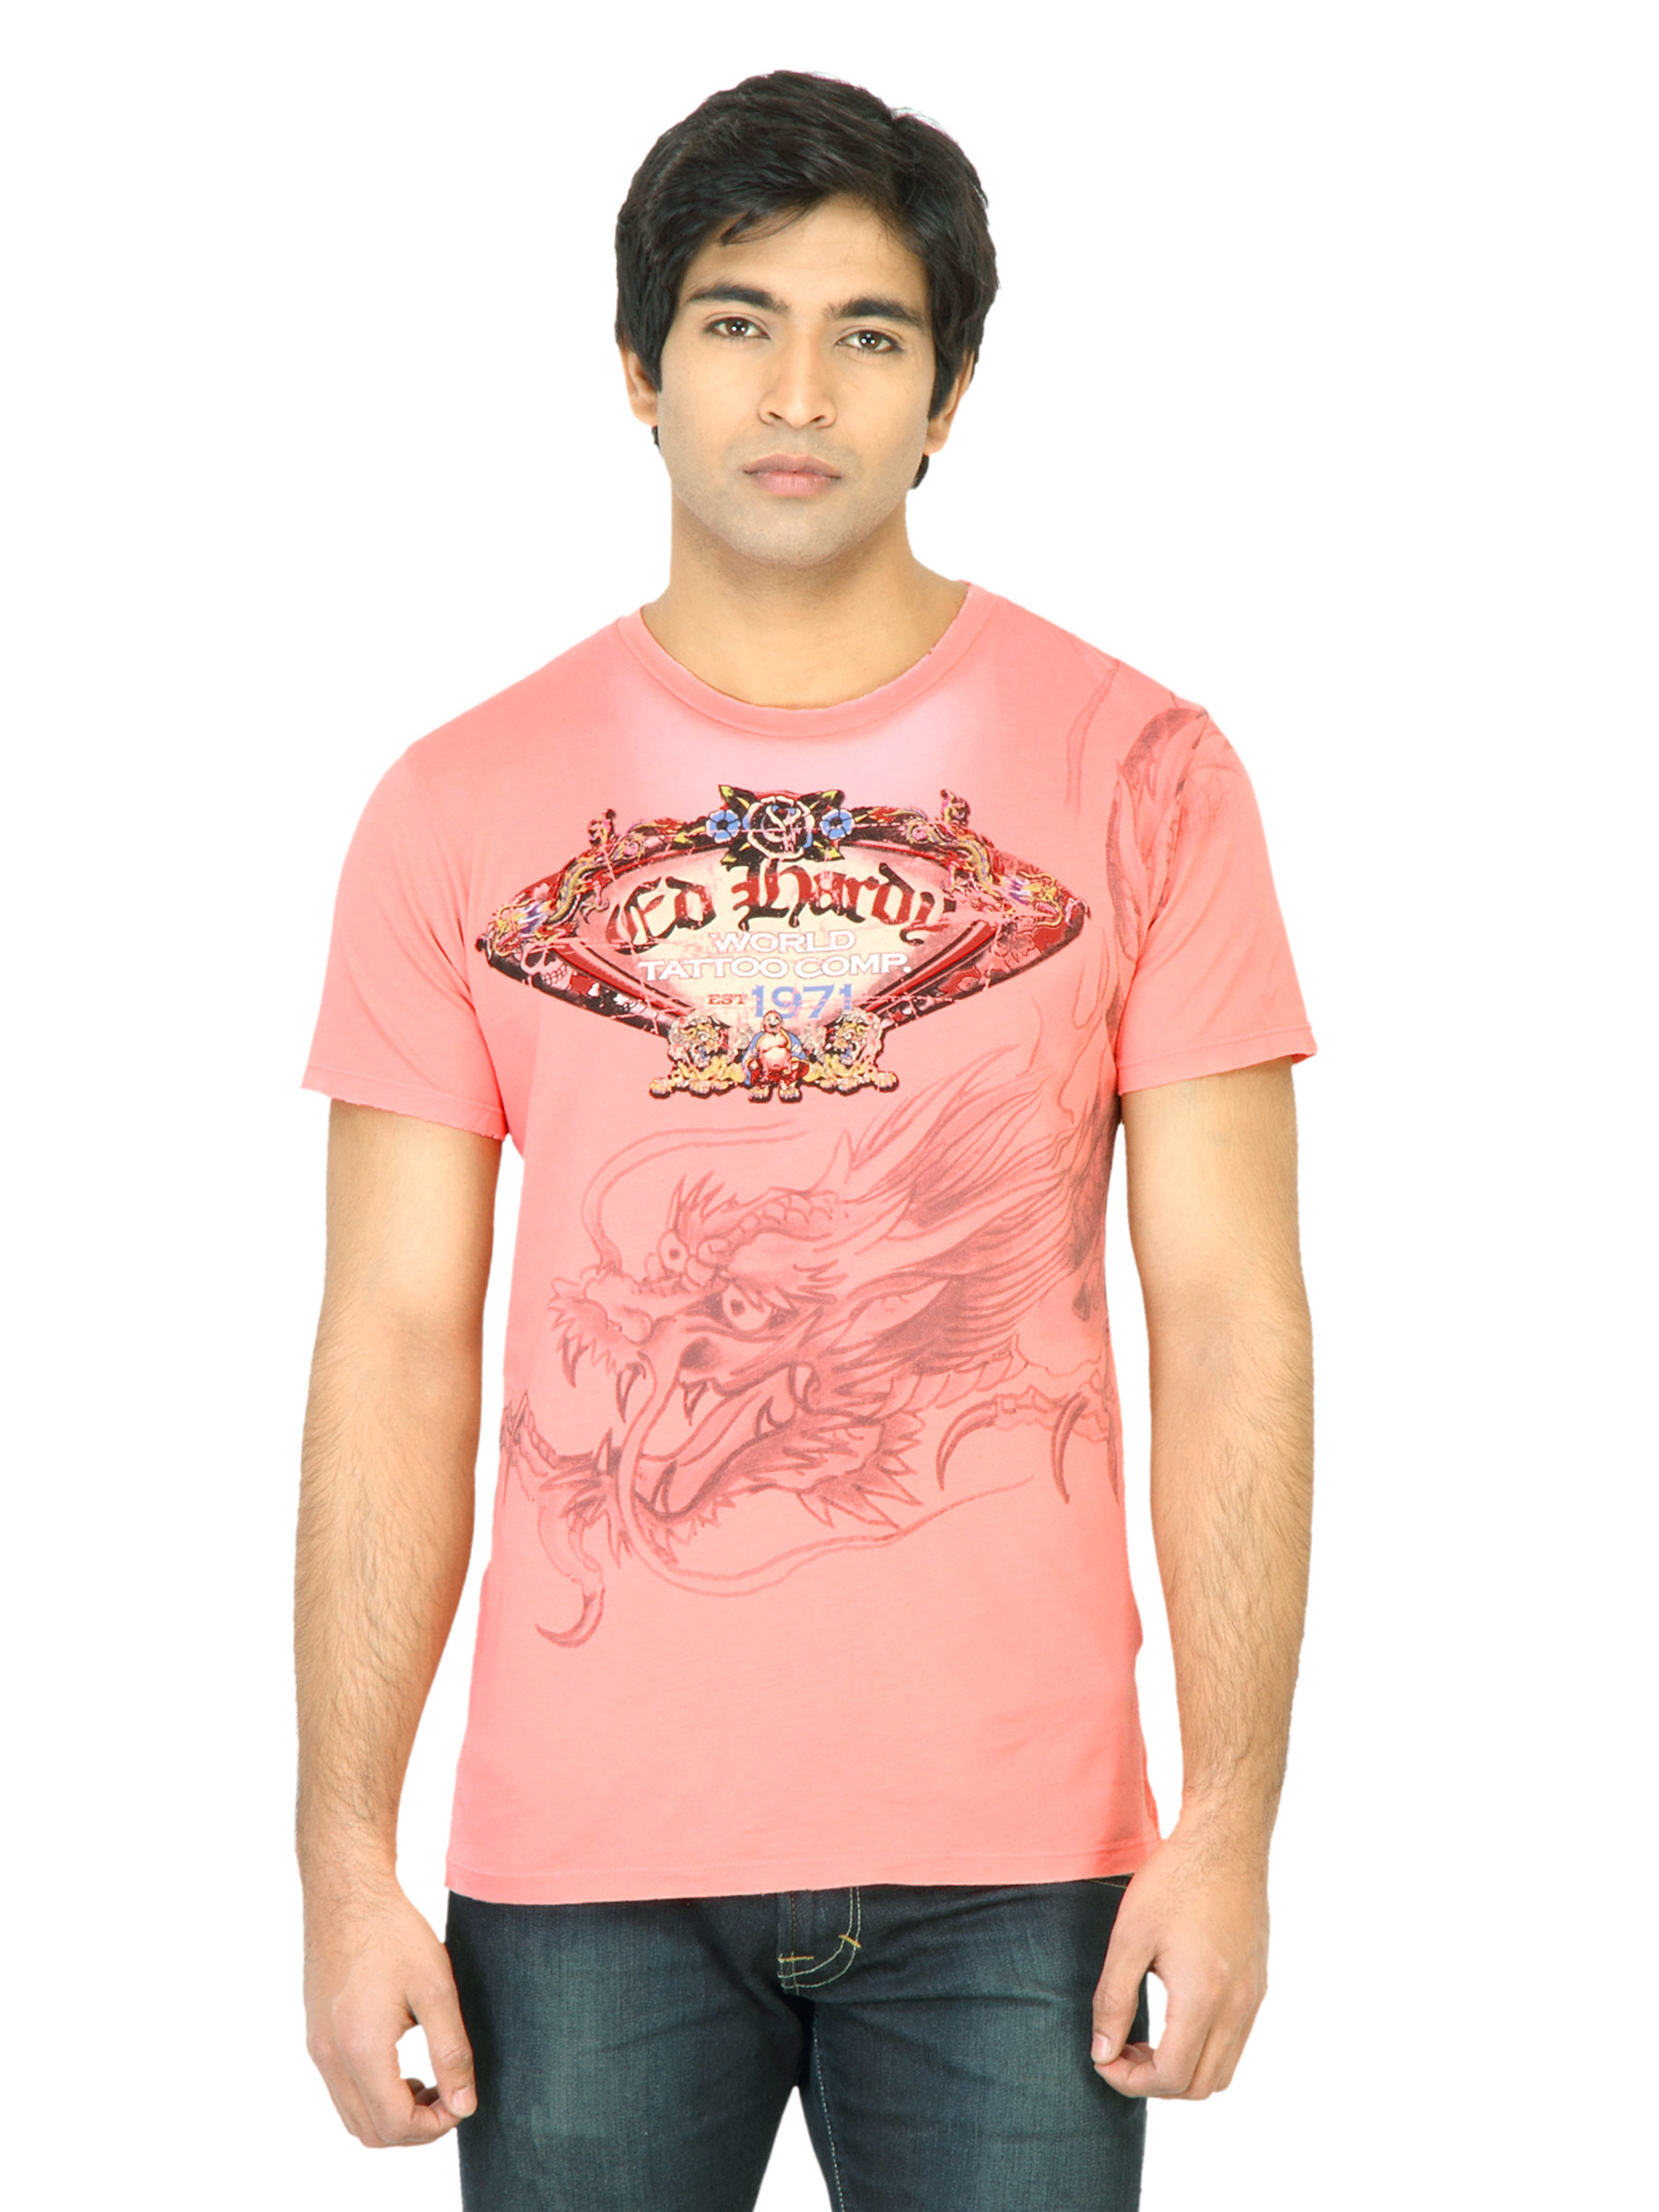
Ed Hardy Men Diving Dragon Peach T-Shirt
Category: Apparel / Topwear / Tshirts
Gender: Men
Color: Peach
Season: Fall 2011
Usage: Casual